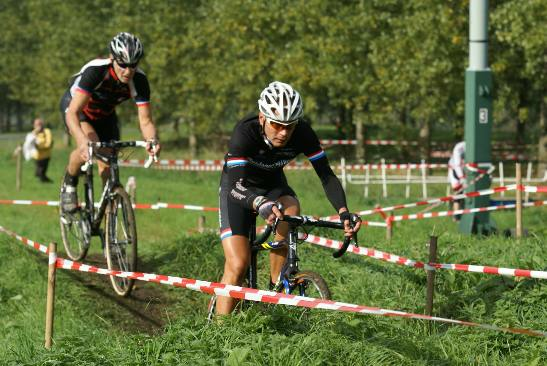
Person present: Yes